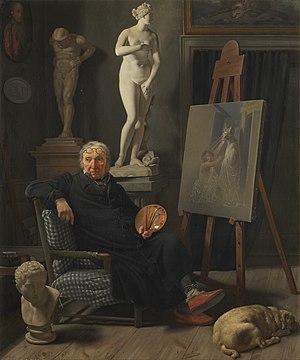
Martinus Christian Wesseltoft Rørbye, né le 17 mai 1803 et mort le 29 août 1848, est un peintre de l'âge d'or danois. Il est connu pour ses représentations picturales de paysages et d'architecture.